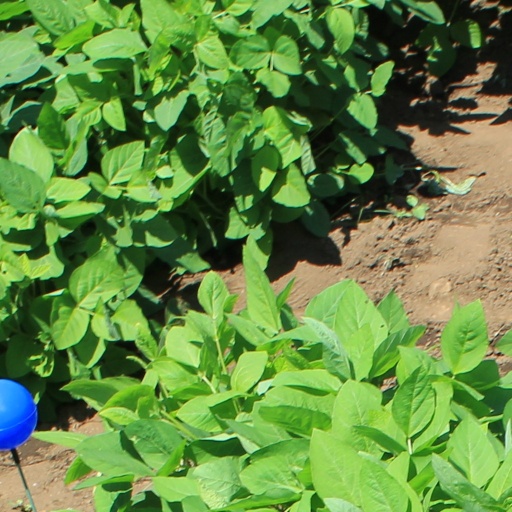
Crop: soybean